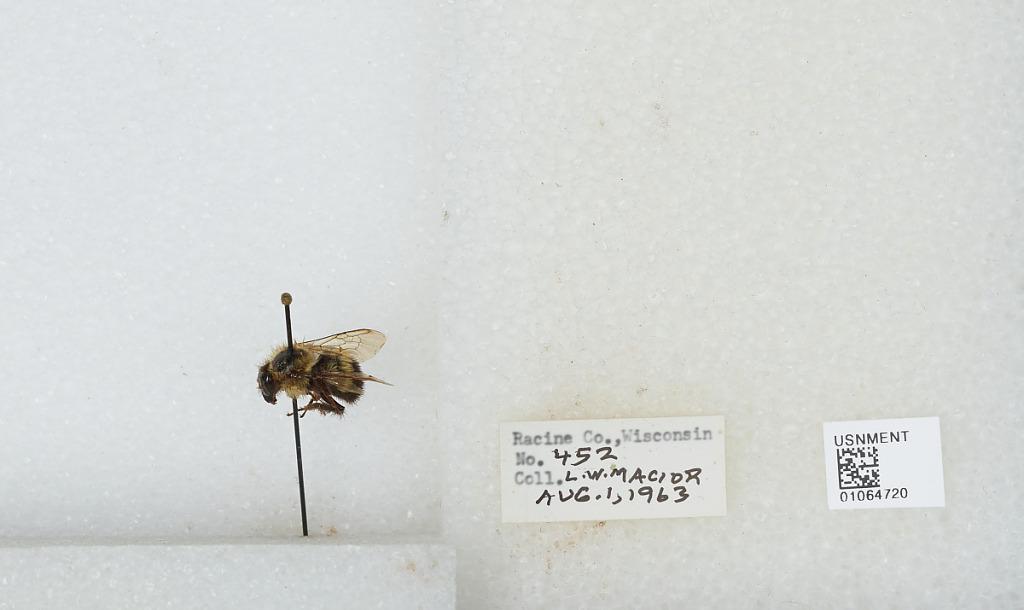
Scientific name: Bombus (Bombus) affinis Cresson
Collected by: L. Macior
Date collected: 1963-8-1
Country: United States
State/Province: Wisconsin
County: Racine
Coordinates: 42.78, -87.76